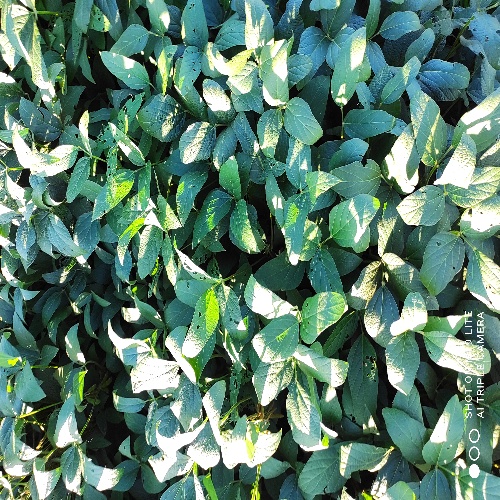
Label: Diabrotica_speciosa